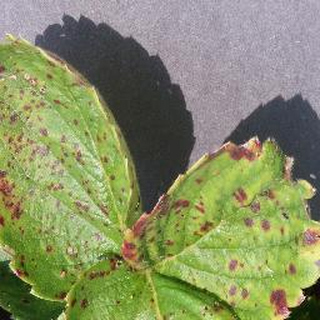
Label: strawberry_leaf_scorch